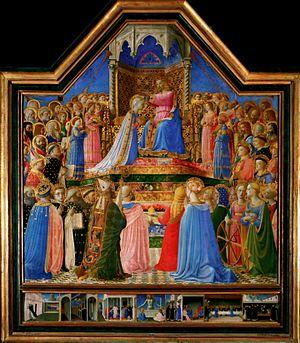
Fra Angelico : Dissemblance et figuration est le titre d'un ouvrage, édité pour la première fois en 1990, du philosophe Georges Didi-Huberman.